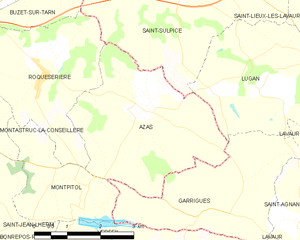
Azas est une commune française située dans le département de la Haute-Garonne en région Occitanie.